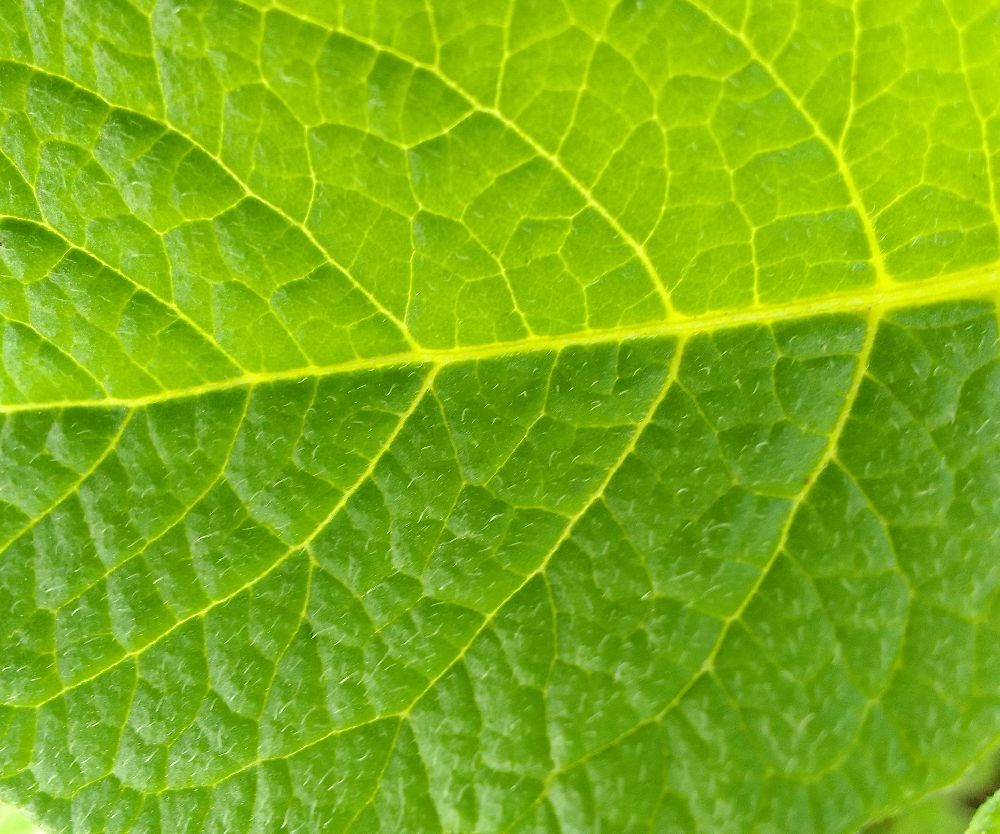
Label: Healthy